Wesleyan theology

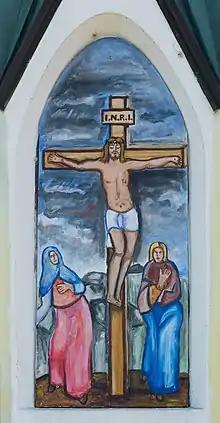
Methodists believe Jesus Christ died for all humanity, not a limited few: the doctrine of unlimited atonement.

In the early 1770s, John Wesley, aided by the theological writings of John William Fletcher, emphasized Arminian doctrines in his controversy with the Calvinistic wing of the evangelicals in England. Then, in 1778, he founded a theological journal which he titled the "Arminian Magazine". This period, during the Calvinist–Arminian debate, was influential in forming a lasting link between Arminian and Wesleyan theology.